Hauser Plads 24

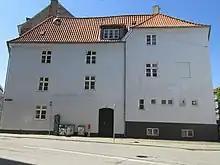
The complex seen from the unnamed street section between Hauser Plads (left) and Åbenrå (right)..

The complex consists of two three-storey, obtuse-angled corner buildings, attached to each other by a narrow and just 3.25 m long side wing. The facade is plastered and white-painted towards the street except for the exposed basement level of Åbenrå 22 which is black-painted. The rear side of both buildings (towards the courtyard) are plastered and yellow-painted with green-painted windows towards the central courtyard/lightwell.